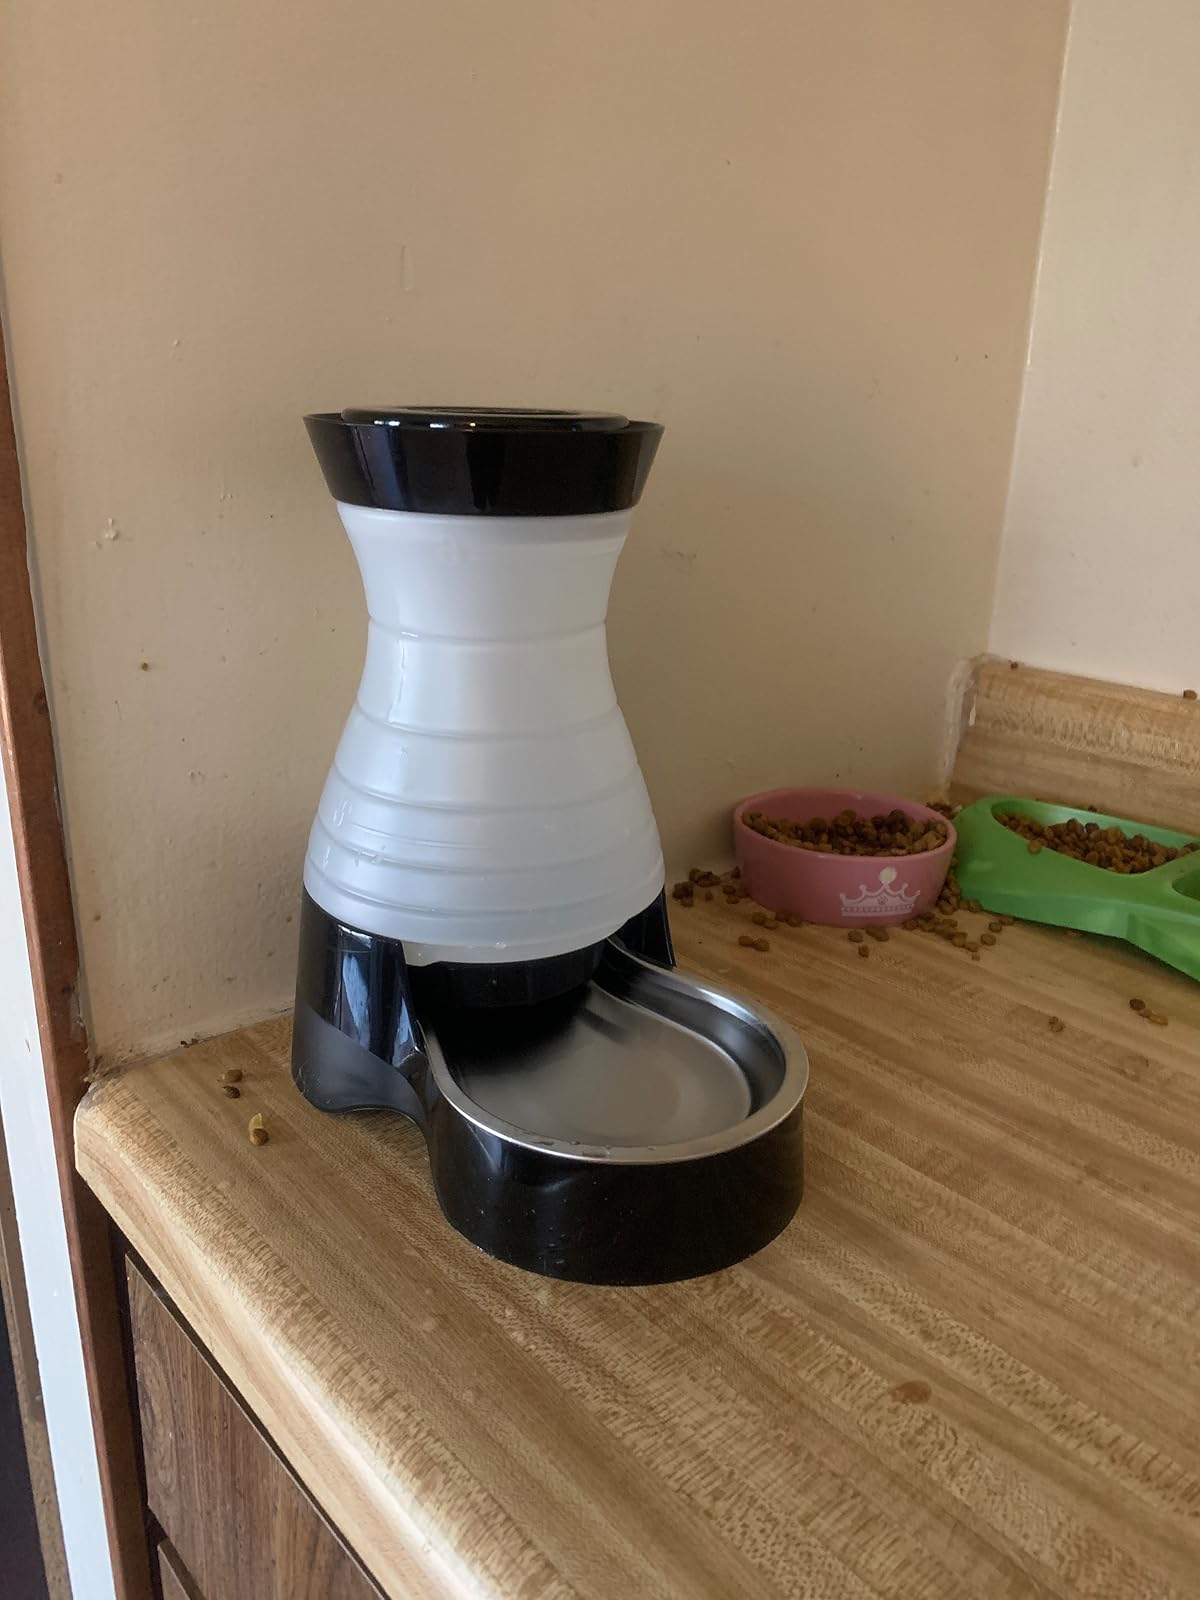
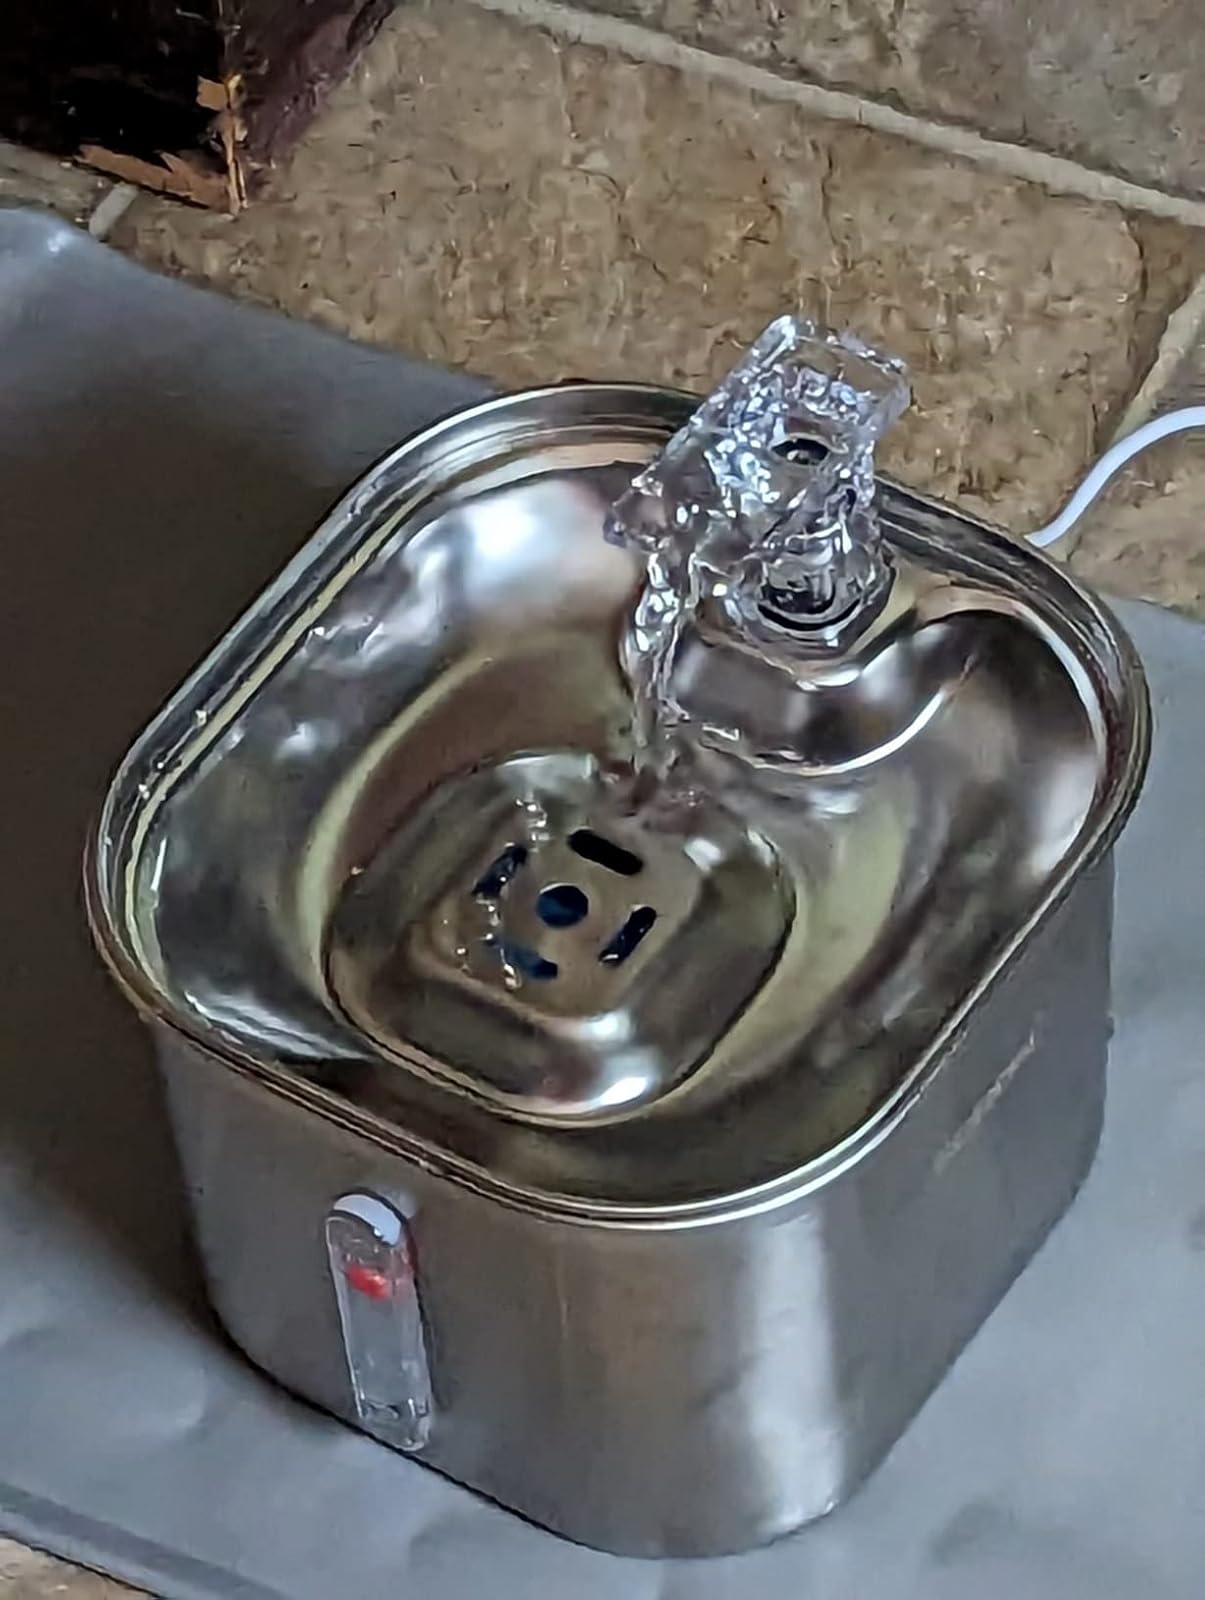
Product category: items_bowl
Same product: no